Artan Cuku

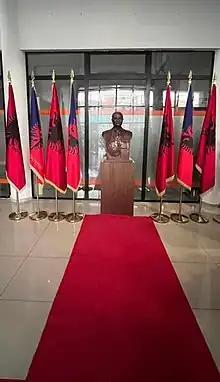
Kamëz Palace of Culture Named after Artan Cuku Inside Monument

On 18 February 2022, Kamëz Municipal Council awarded Artan Cuku the title "Citizen of Honor" for his values, contributions to the State Police, and efforts in promoting moral and noble values.